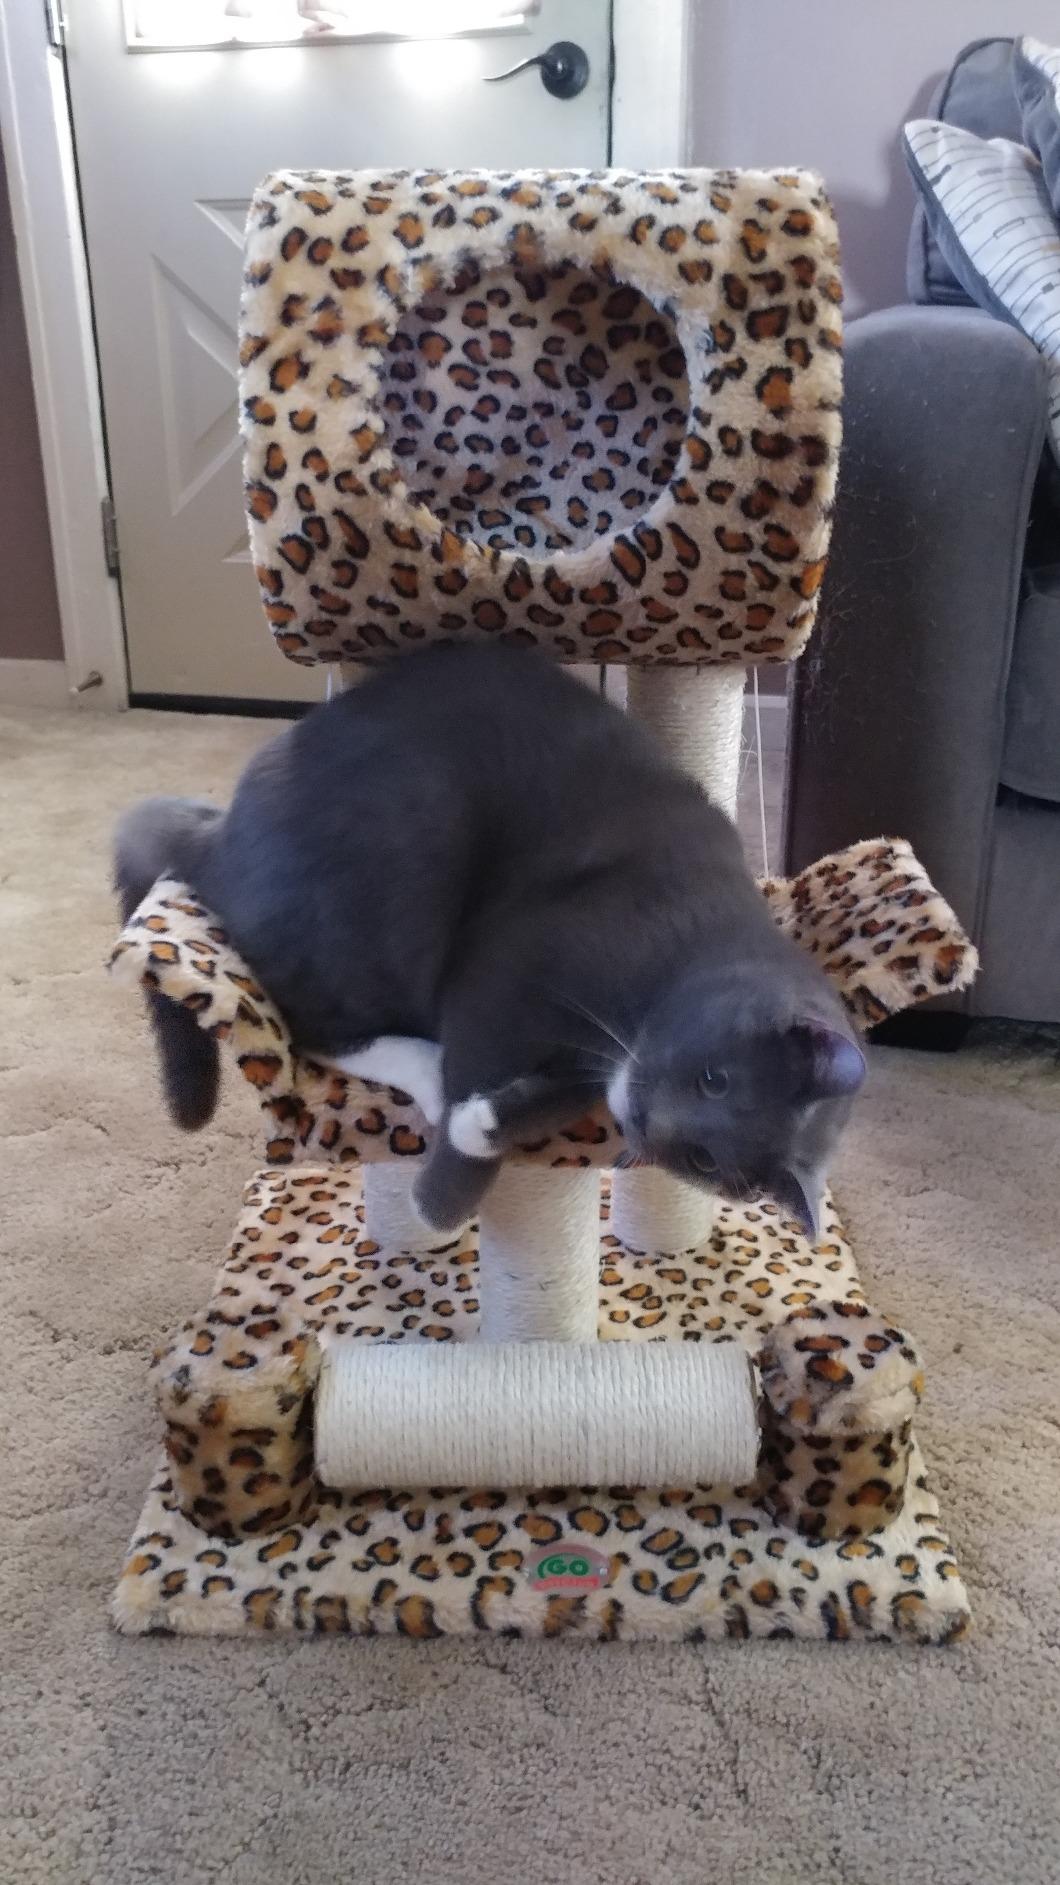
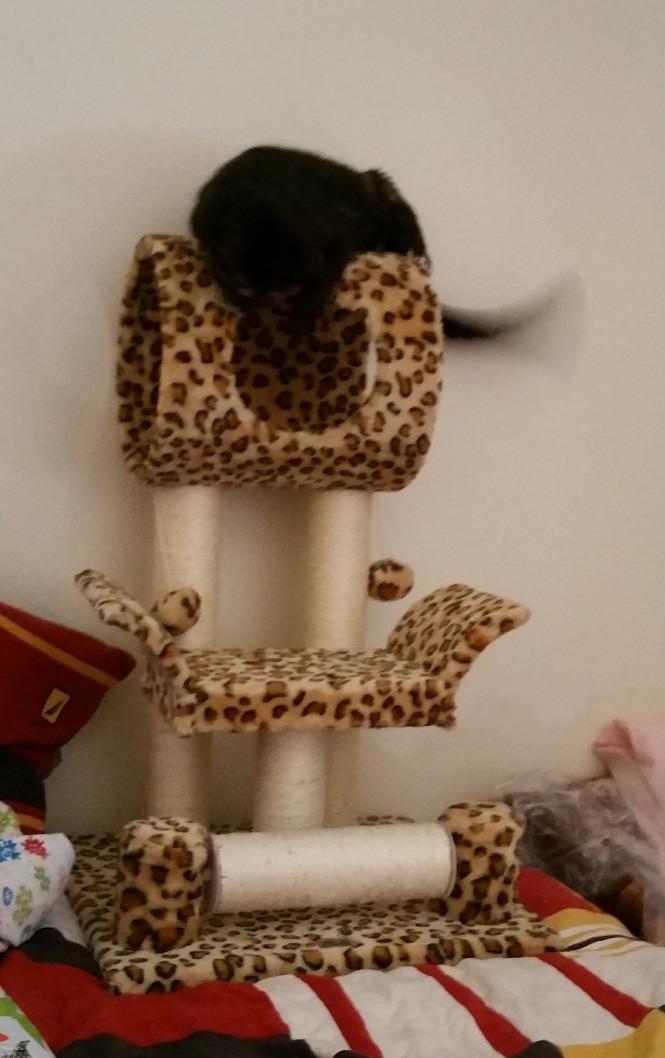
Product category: items_cat tree
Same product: yes